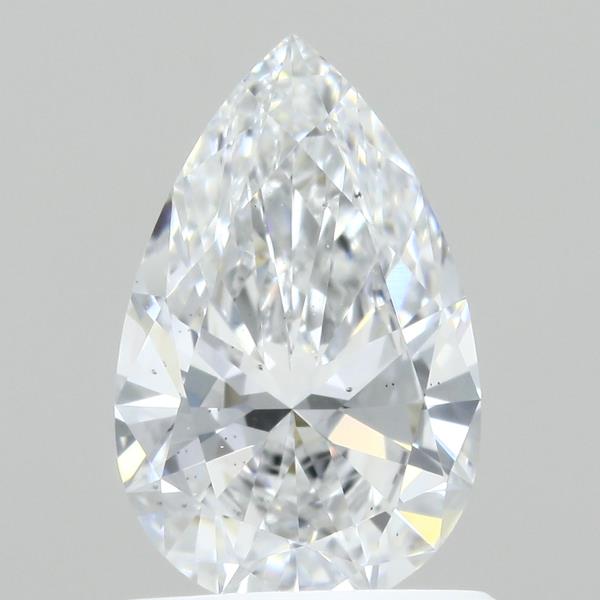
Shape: pear
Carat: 0.8
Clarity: VS1
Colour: E
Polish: EX
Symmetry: EX
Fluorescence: NONE
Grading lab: IGI
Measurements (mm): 8.45 x 5.36 x 3.08